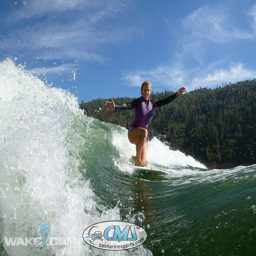
A female surfer poses gracefully in a wave.
A woman kneels while surfing a good wave.
A female surfer takes one knee as she completes the wave.
A man is surfing the waves on a surf board
A woman surfer is on an ocean wave.